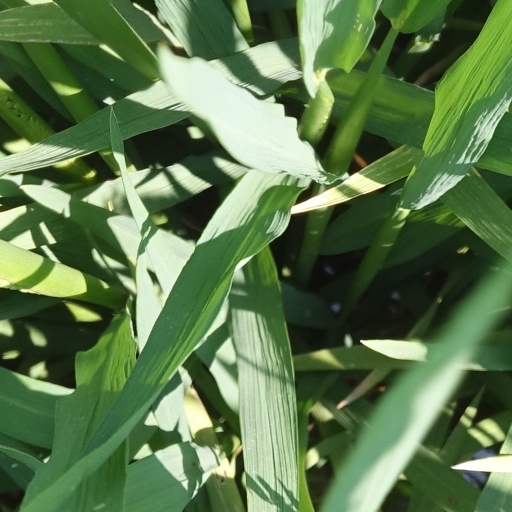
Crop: rice